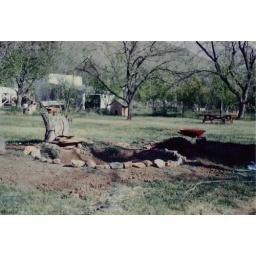
We bought a house in 2002 and I wanted a pond. So...I started building one. What fun that was.